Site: brandenburg
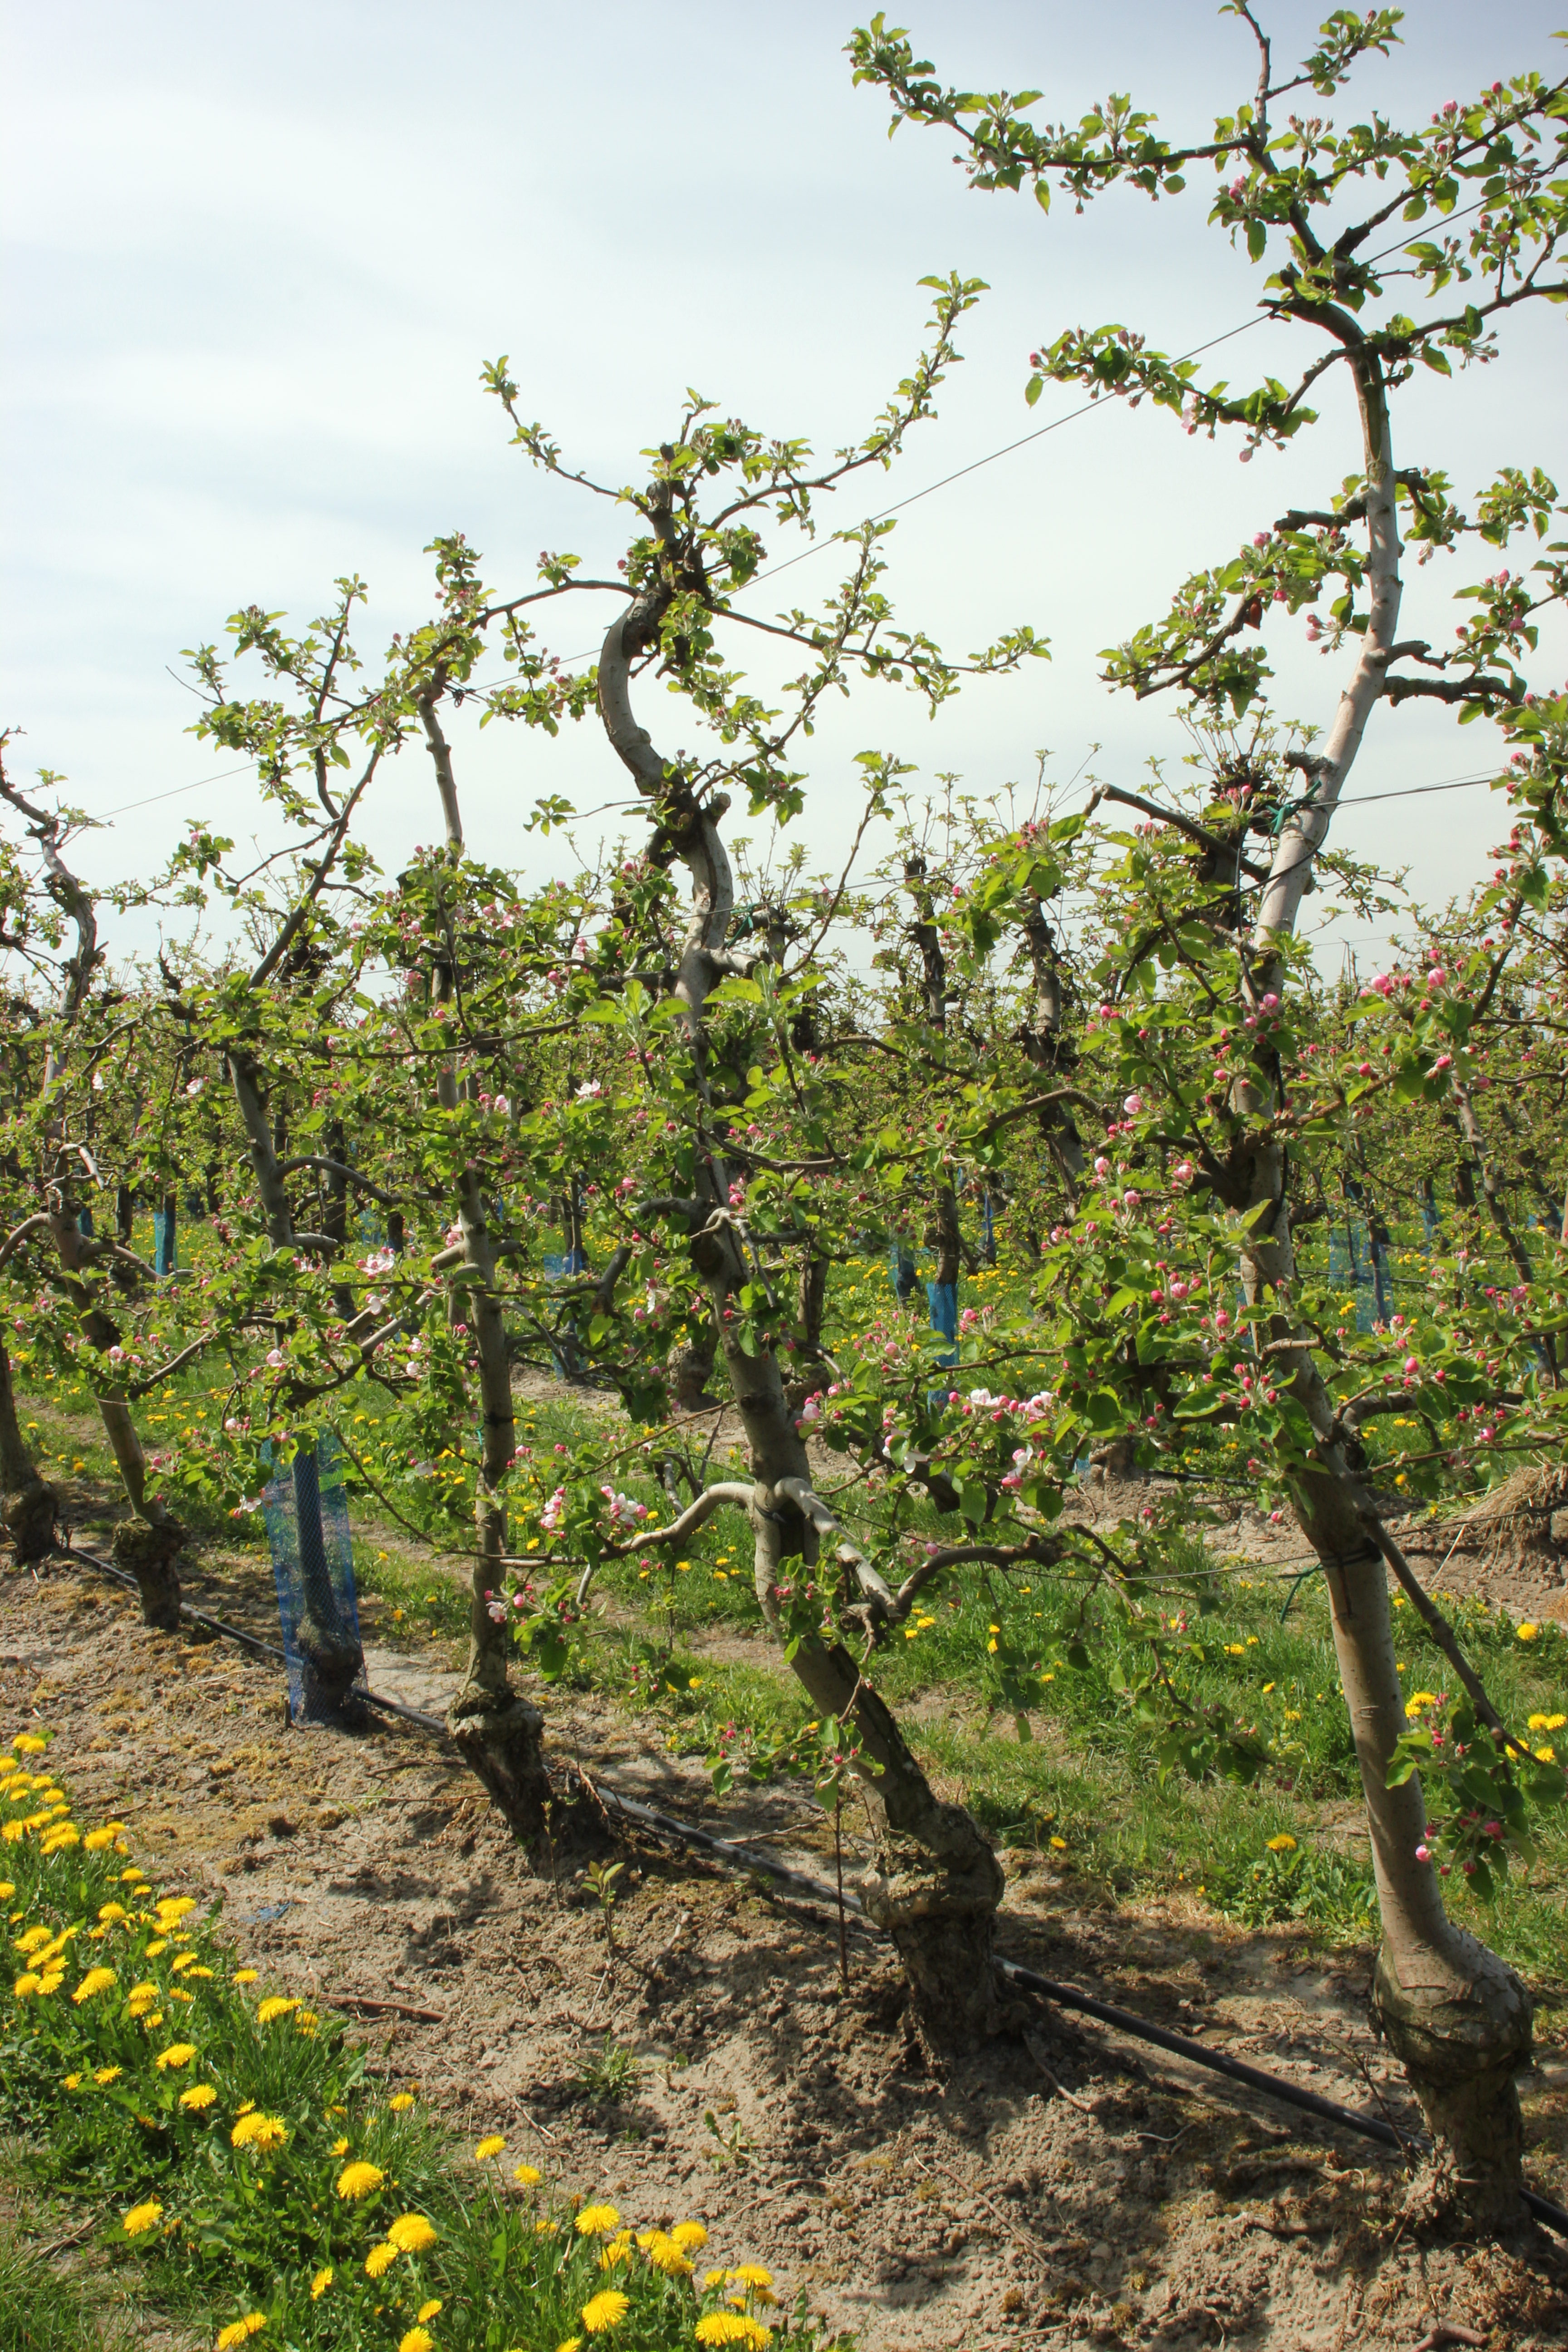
Growth stage (BBCH 57): Inflorescence emergence